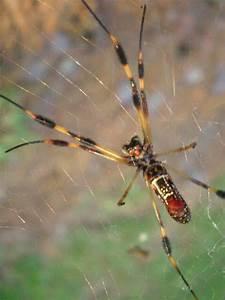
spider